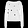
Label: Pullover